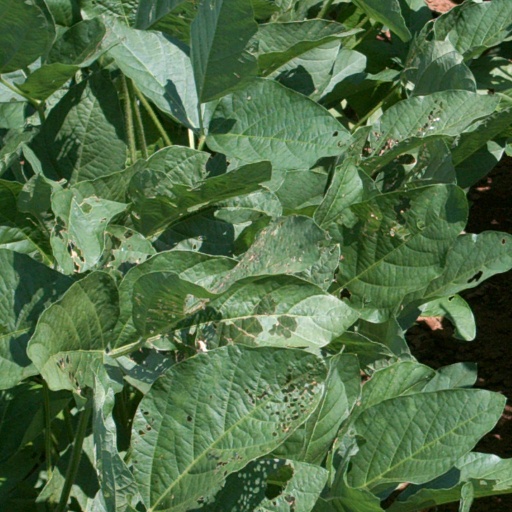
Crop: soybean